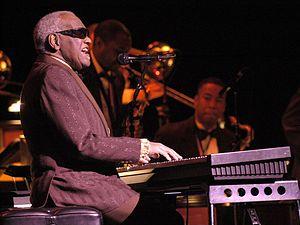
Dernier concert de Ray Charles, à la salle Wilfrid-Pelletier de la Place des Arts lors du Festival International de Jazz de Montréal en 2003. Photo par Victor Diaz Lamich. Italiano: Ultimo concerto di Ray Charles, Salle Wilfrid-Pelletier di Place des Arts, mentre il Festival International de Jazz de Montréal nel 2003. Foto di Victor Diaz Lamich.
Le musée institut du Jazz de Gênes est un musée du jazz et du blues de l'an 2000, du Palazzo Ducale de Gênes, en Ligurie en Italie.
La Southern soul est un type de musique soul qui émerge dans le Sud des États-Unis à la fin des années 1950. Il est aussi appelée Deep soul, en référence au Deep South, le « Sud profond ». Cette musique provient d'une combinaison de plusieurs styles, y compris le blues, la musique country, le rock 'n' roll précoce et une forte influence gospel qui émane des sons des églises noires du sud. L'accent de cette musique n'est pas mis sur ses paroles, mais sur la « sensation » ou sur le groove. Cette puissance rythmique en fait une forte influence dans l'essor de la musique funk. Les termes « Country soul », « Downhome soul » et « Hard soul » sont également utilisés comme synonymes de « Southern soul ». La Southern soul est à son apogée dans les années 1960, lorsqu'est créée la Memphis soul.
Le Festival international de jazz de Montréal est un festival mettant en vedette des artistes et musiciens surtout issus du jazz, qui se déroule annuellement au mois de juillet à Montréal depuis 1980. Selon l'édition 2004 du Guinness World Records, il est l'un des plus importants festivals de jazz au monde en termes d'affluence. Chaque année, le Festival présente quelque 3 000 artistes venant de plus de 30 pays différents, organise environ 650 concerts et attire près de 2 millions de visiteurs.
Ray Charles, de son nom complet Raymond Charles Robinson, né le 23 septembre 1930 à Albany et mort le 10 juin 2004 à Beverly Hills, est un chanteur, compositeur, arrangeur et pianiste américain. Figure majeure de la musique afro-américaine, il aborda de nombreux genres musicaux durant sa carrière de plus de cinquante ans : le jazz, le gospel, le blues, la country ou encore le rhythm and blues. Il est en outre fréquemment considéré comme l'un des pionniers de la soul avec Sam Cooke et Solomon Burke.